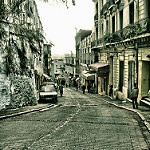
Label: street